HaMerotz LaMillion 1

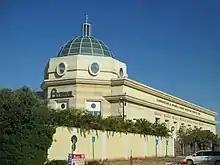
Avenue Hall near Ben Gurion Airport was the very first Starting Line of "HaMerotz LaMillion".

On 8 April 2008, Disney-ABC International Television announced that it granted the license for Reshet to produce an Israeli version of "The Amazing Race".